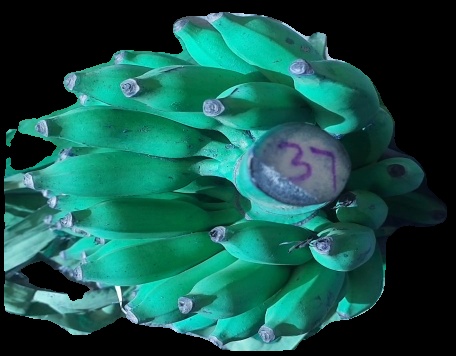
Variety: elakki-bale
Grade: grade3